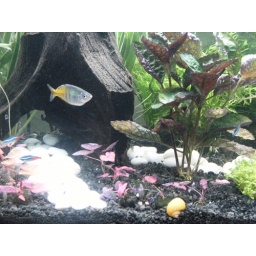
These fis are hard to find around here with distinct blue and yellow halves. Got this guy for $8